Hinton Admiral railway station

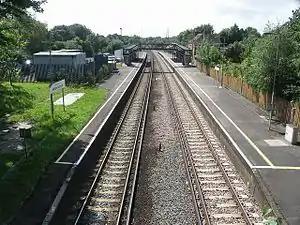
This view is from the road bridge. From the bridge south, the road is called Hinton Wood Avenue. To the north of the bridge, it is Station Road.

Hinton Admiral railway station is a station serving the villages of Bransgore and Hinton and the seaside town of Highcliffe on the Hampshire/Dorset border in southern England. It is down the line from .